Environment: real
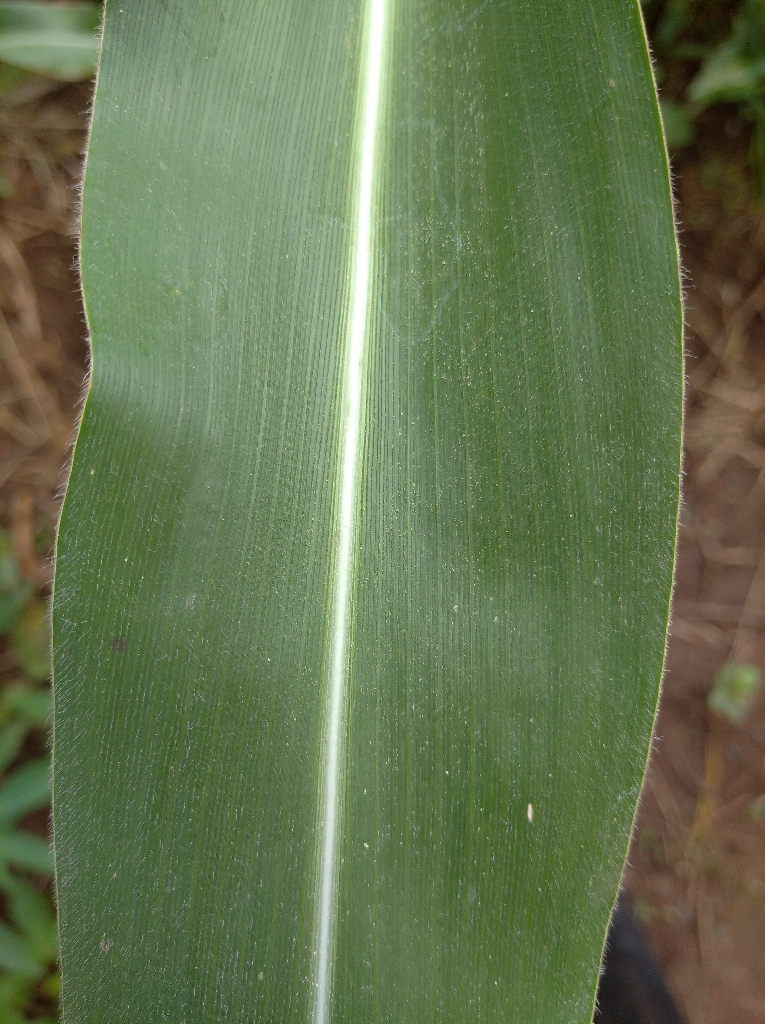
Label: healthy